Children's poetry

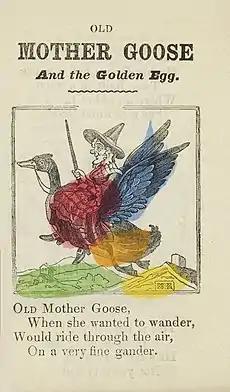
Mother Goose riding

In the eighteenth century, a separate genre of children's literature, including poetry, began to emerge.